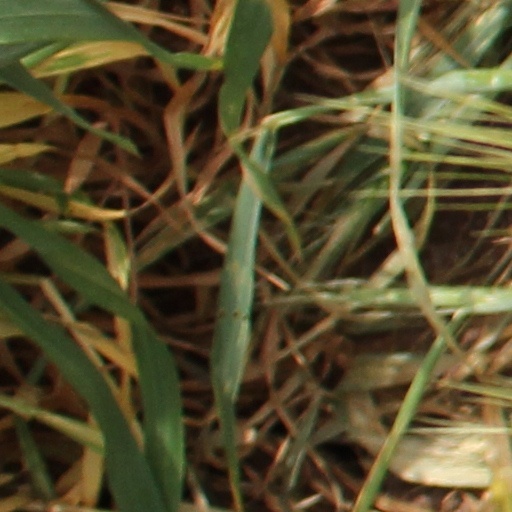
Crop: wheat